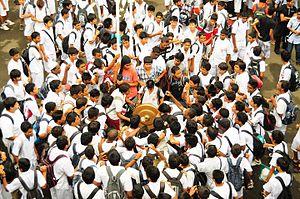
Le collège du Saint Esprit est une institution de l'enseignement secondaire catholique à Maurice qui a été fondée en 1938 par des prêtres de la Congrégation du Saint-Esprit à partir du Collège Père Laval. Situé rue Sir Virgil Naz, à Quatre-Bornes, le collège du Saint-Esprit est considéré comme faisant partie des établissements les plus prestigieux du pays. Le collège n'accueille que des garçons.